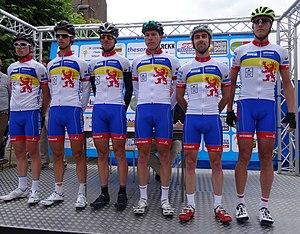
Reportage photographique réalisé le mercredi 25 juin à l'occasion du départ et de l'arrivée de l'Internationale Wielertrofee Jong Maar Moedig 2014 à Oetingen (Gooik), Belgique.
La 30ᵉ édition de l'Internationale Wielertrofee Jong Maar Moedig a eu lieu le 25 juin 2014, le même jour que Halle-Ingooigem. La course fait partie du calendrier UCI Europe Tour 2014 en catégorie 1.2. Sur un circuit constitué de plusieurs boucles autour d'Oetingen, Gijs Van Hoecke a terminé le parcours de 170 km en 4 h 5 min 31 s. Il est suivi deux secondes plus tard par Loïc Vliegen, arrivé également second trois jours plus tôt à la Flèche ardennaise, et trente-deux secondes plus tard par Jelle Wallays. C'est la troisième année de suite qu'un coureur de Topsport Vlaanderen-Baloise remporte la course, et la deuxième année de suite que l'équipe place deux de ses coureurs sur le podium. Gijs Van Hoecke remporte également le prix du meilleur grimpeur. Sur les 173 coureurs qui ont pris le départ, seuls 86 franchissent la ligne d'arrivée.